West Virginia

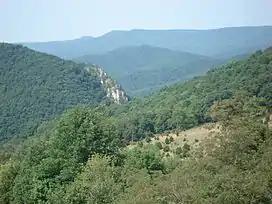
Spruce Knob is the highest point in West Virginia and the Allegheny Mountains.

On May 13, 1862, the state legislature of the reorganized government approved the formation of the new state. An application for admission to the Union was made to Congress, introduced by Senator Waitman Willey of the Restored Government of Virginia. Carlile sought to sabotage the bill, first trying to expand the new state's boundaries to include the Shenandoah Valley, and then to defeat the Willey amendment at home. On December 31, 1862, President Abraham Lincoln approved an enabling act admitting West Virginia on the condition that a provision for the gradual abolition of slavery be inserted in its constitution (as Battelle had urged in the "Wheeling Intelligencer" and also written to Lincoln). While many felt West Virginia's admission as a state was both illegal and unconstitutional, Lincoln issued his "Opinion on the Admission of West Virginia" finding that "the body which consents to the admission of West Virginia is the Legislature of Virginia", and that its admission was therefore both constitutional and expedient.